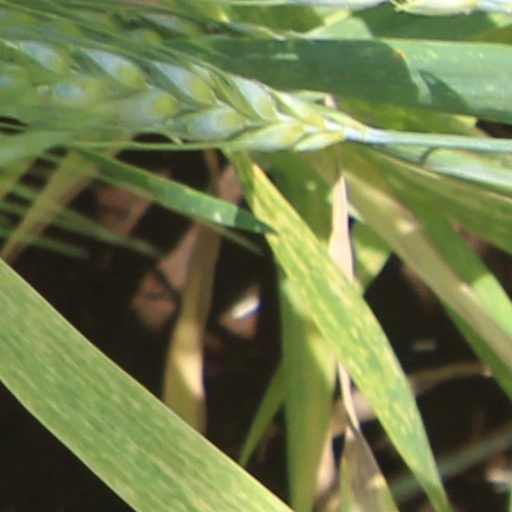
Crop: wheat